Meningococcal disease

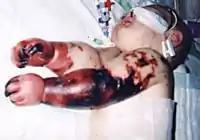
Charlotte Cleverley-Bisman, one of the youngest survivors of the disease. The infected arms and legs had to be amputated later.

Meningococcal disease is a serious infection caused by "Neisseria meningitidis", also known as meningococcus, a gram negative diplococcus. Meningococcal disease includes meningitis, meningococcal septicemia, or a combination of both, which can be life-threatening and rapidly progressive. If left untreated, the disease has a high mortality rate; however, it is preventable through vaccination. Meningitis and meningococcal sepsis are major causes of illness, death, and disability in both developed and under-developed countries.